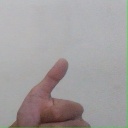
अक्षर: थ